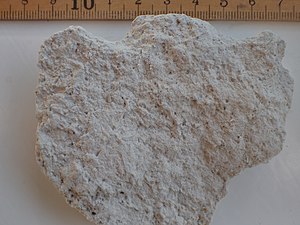
Bryozokalk / Dannelse og sammensætning
Boreprøve af bryozokalk fra Københavns sydhavn; skala i cm.
Boreprøve af bryozokalk fra Københavns sydhavn; skala i cm.
Bryozokalk er en flintholdig og fossilrig type af kalksten, som findes udbredt over store dele af Danmark, Slesvig-Holsten og Skåne.